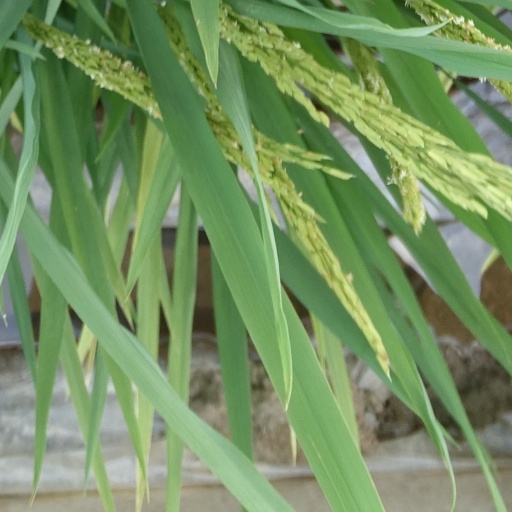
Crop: rice